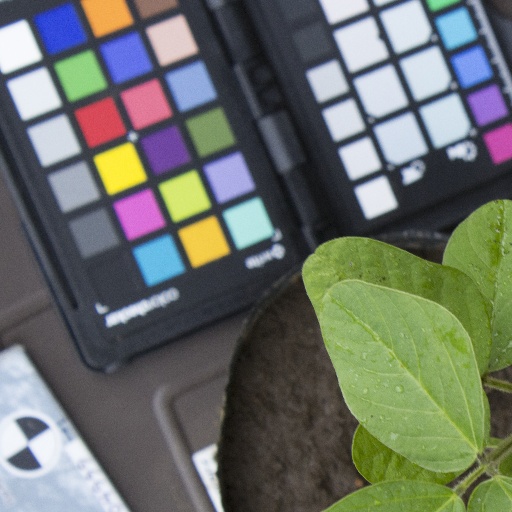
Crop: soybean